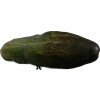
Label: cucumber